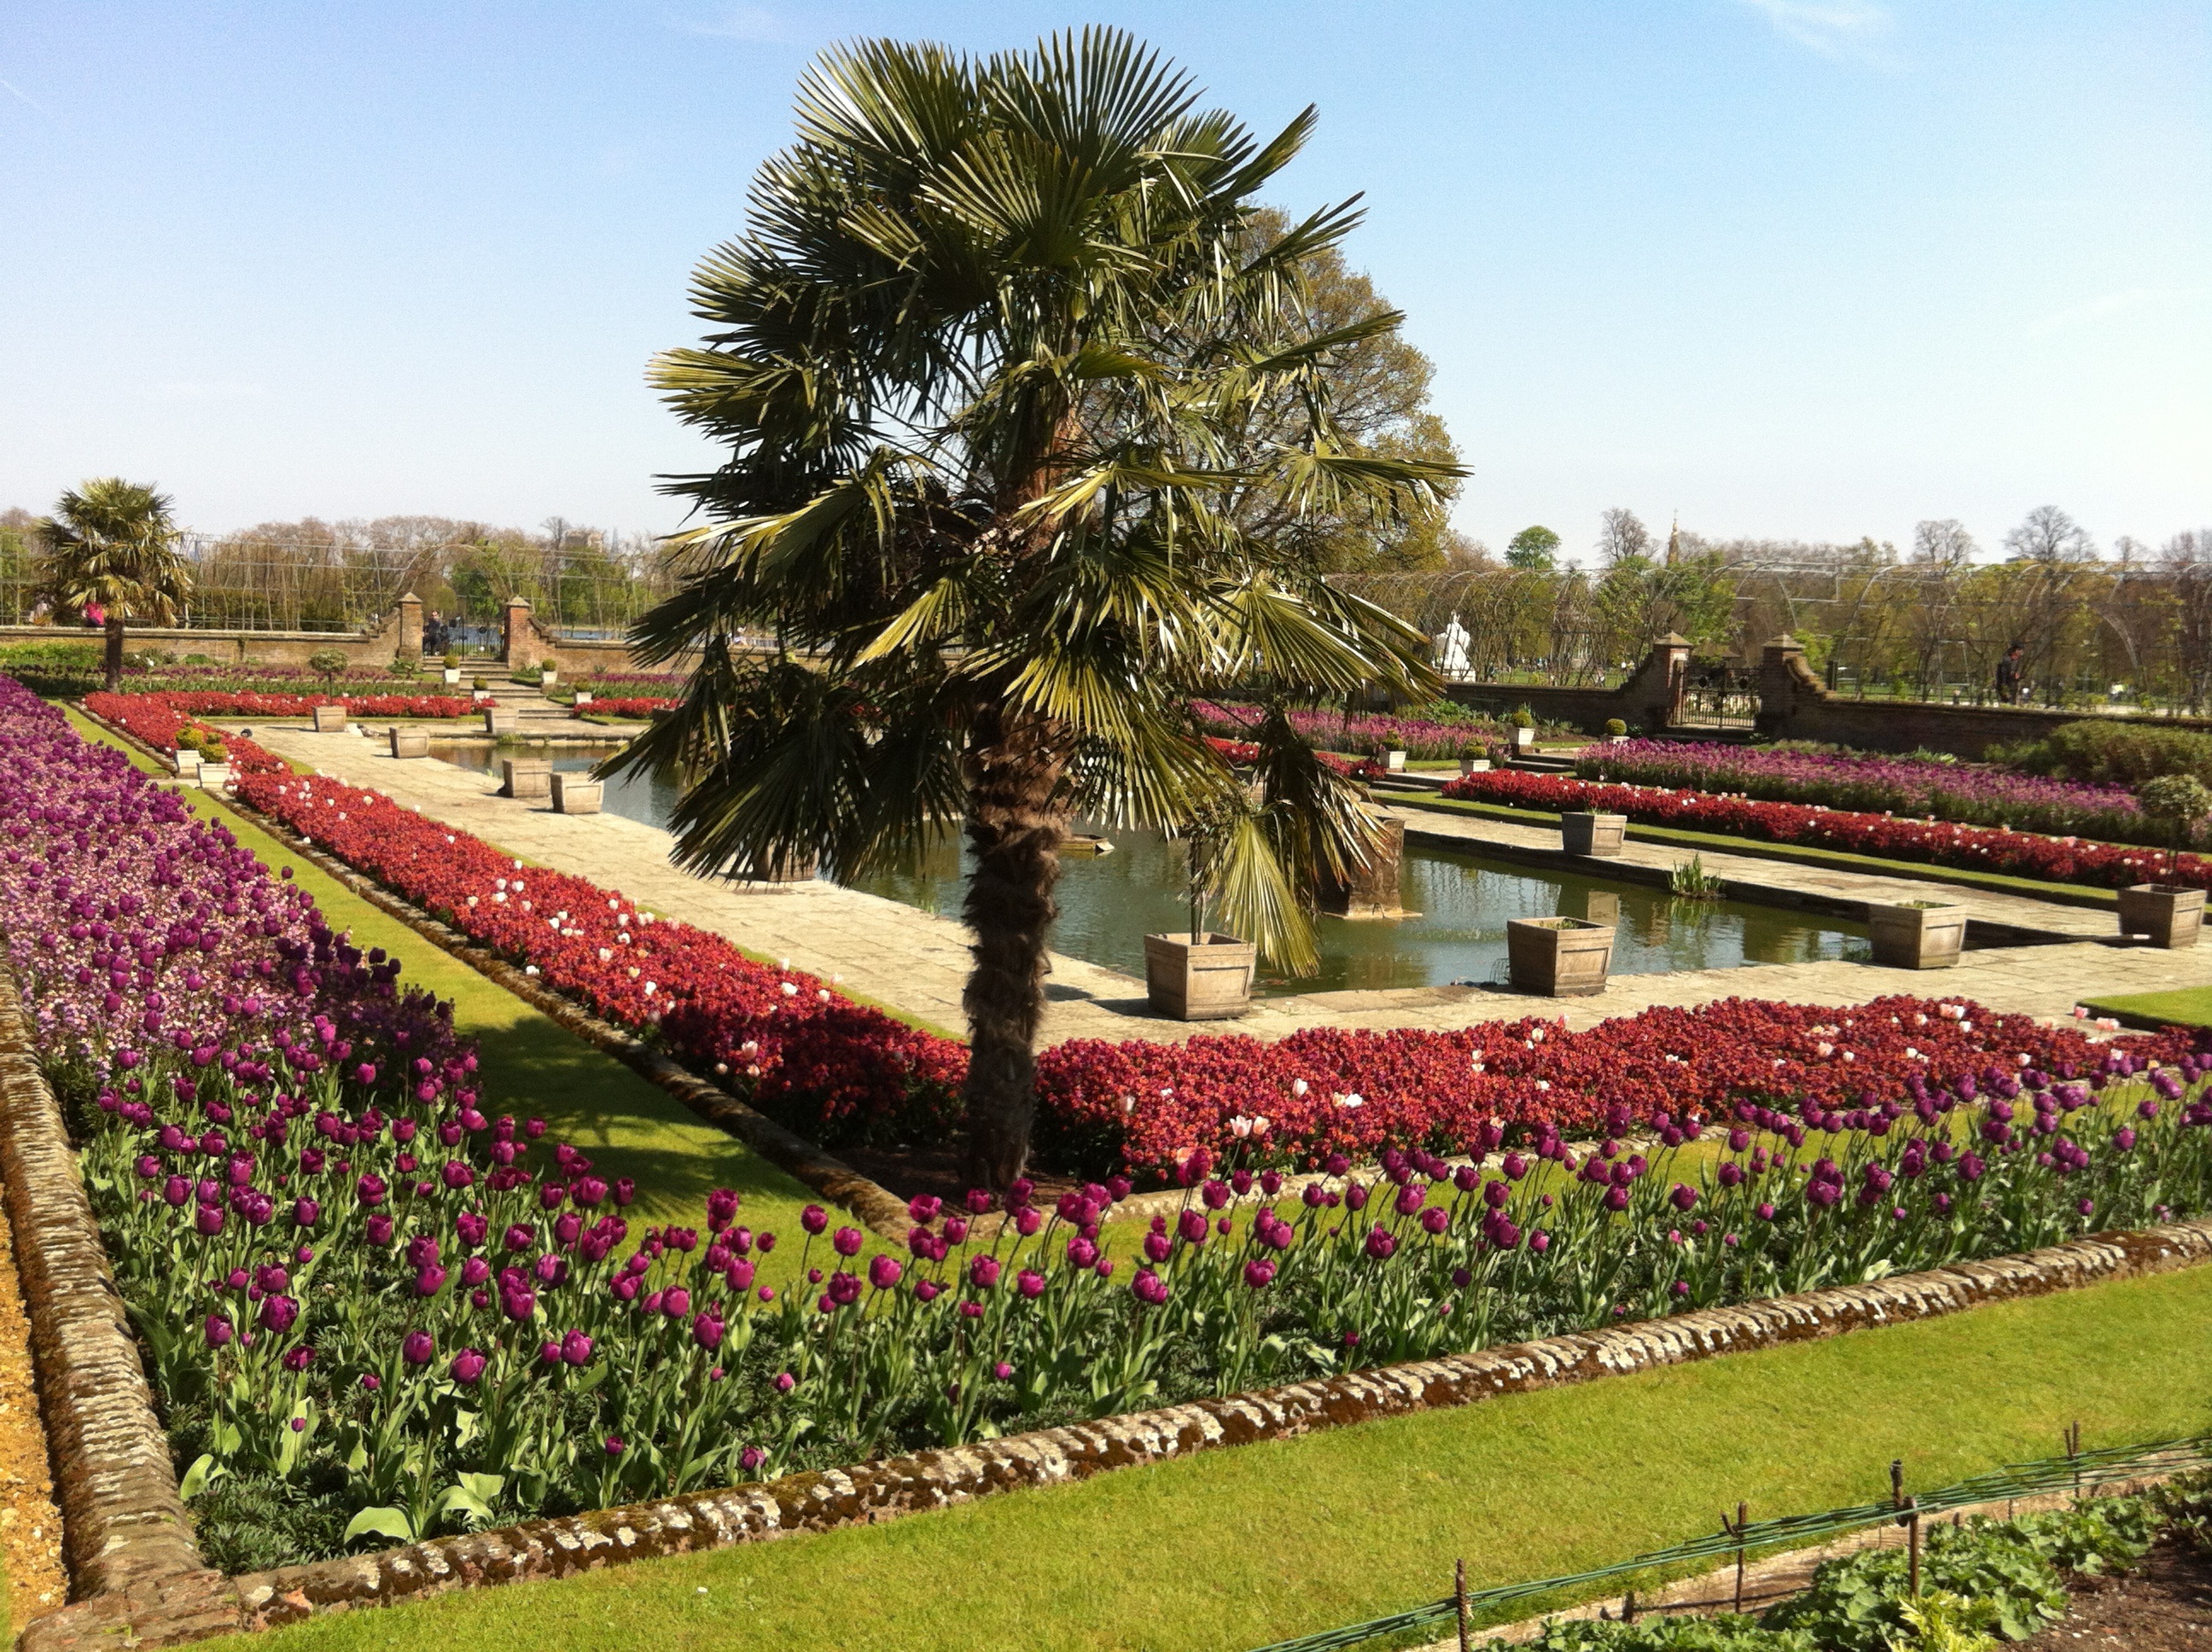
tree, plant, farm, palm tree, flower, landmark, botany, agriculture, garden, tourism, uk, england, london, shrub, english, botanical garden, flowering plant, kensington gardens, land plant, arecales